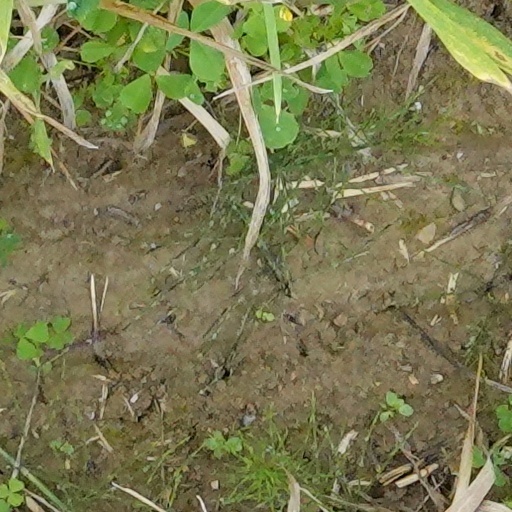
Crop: wheat